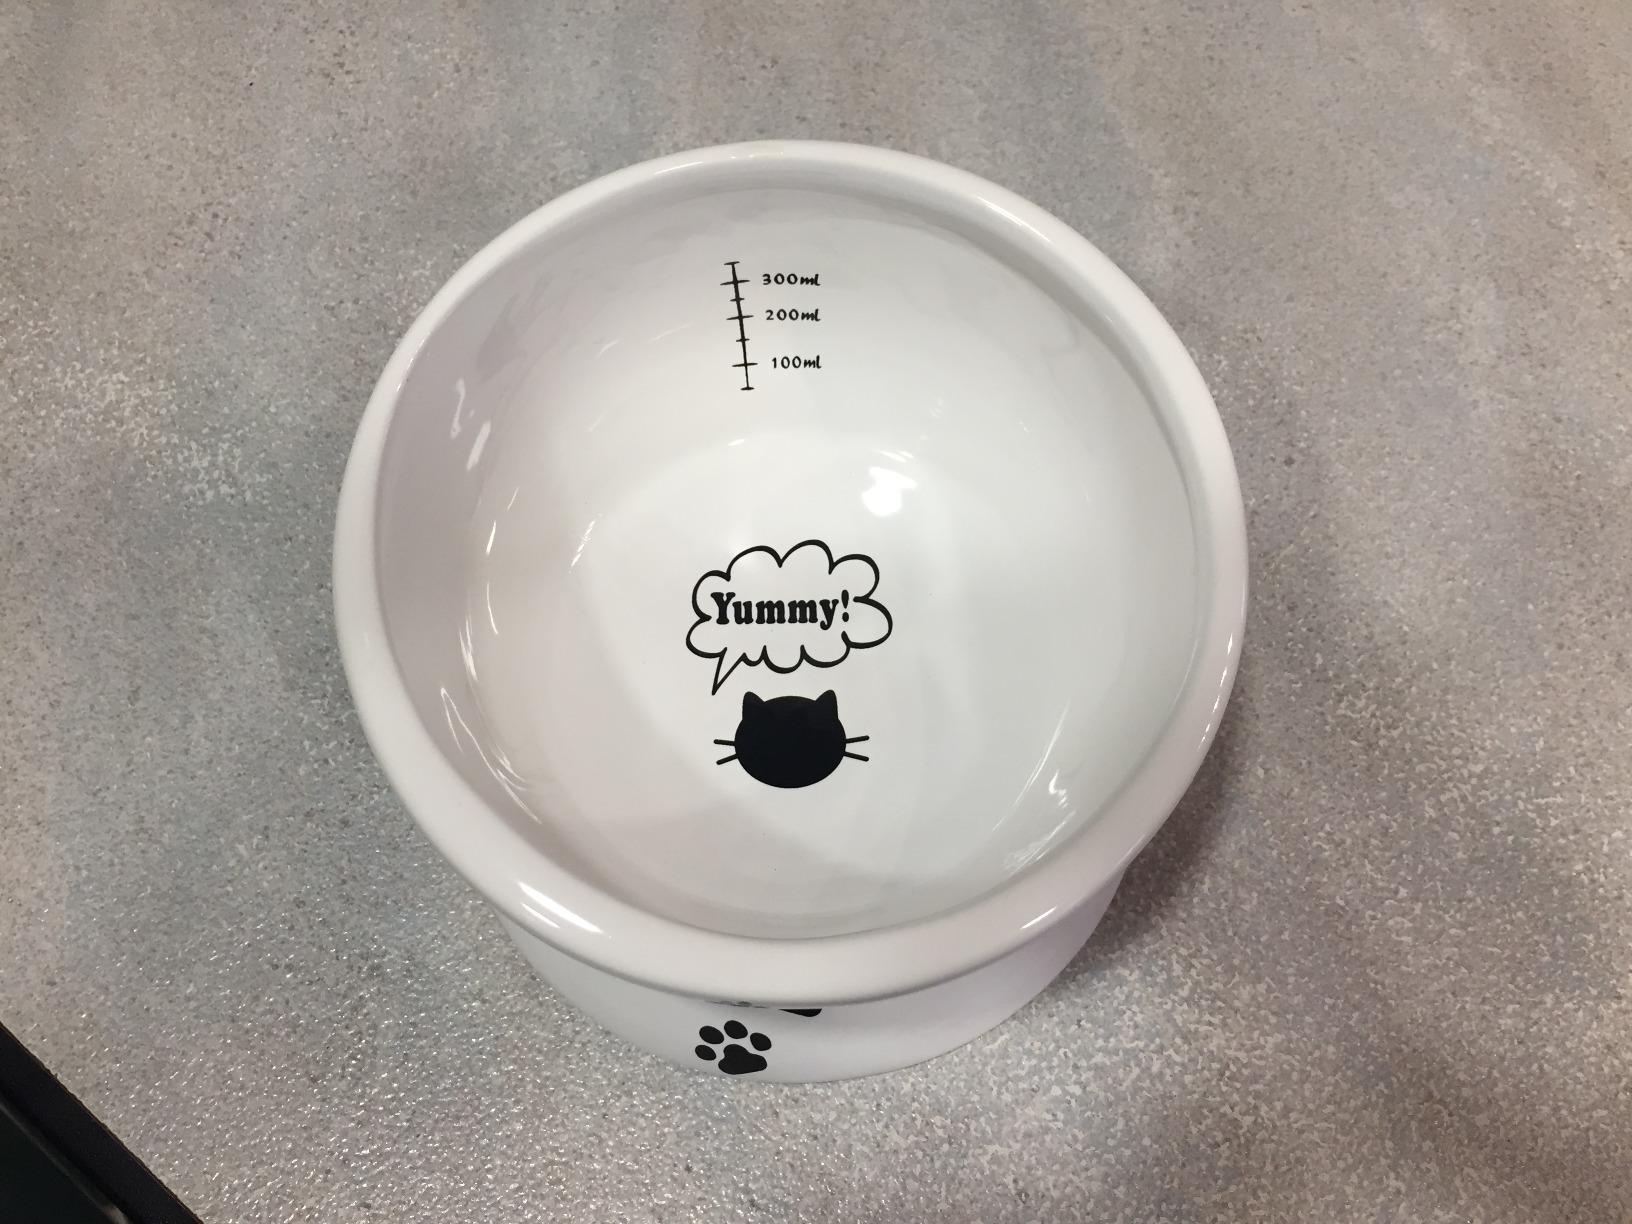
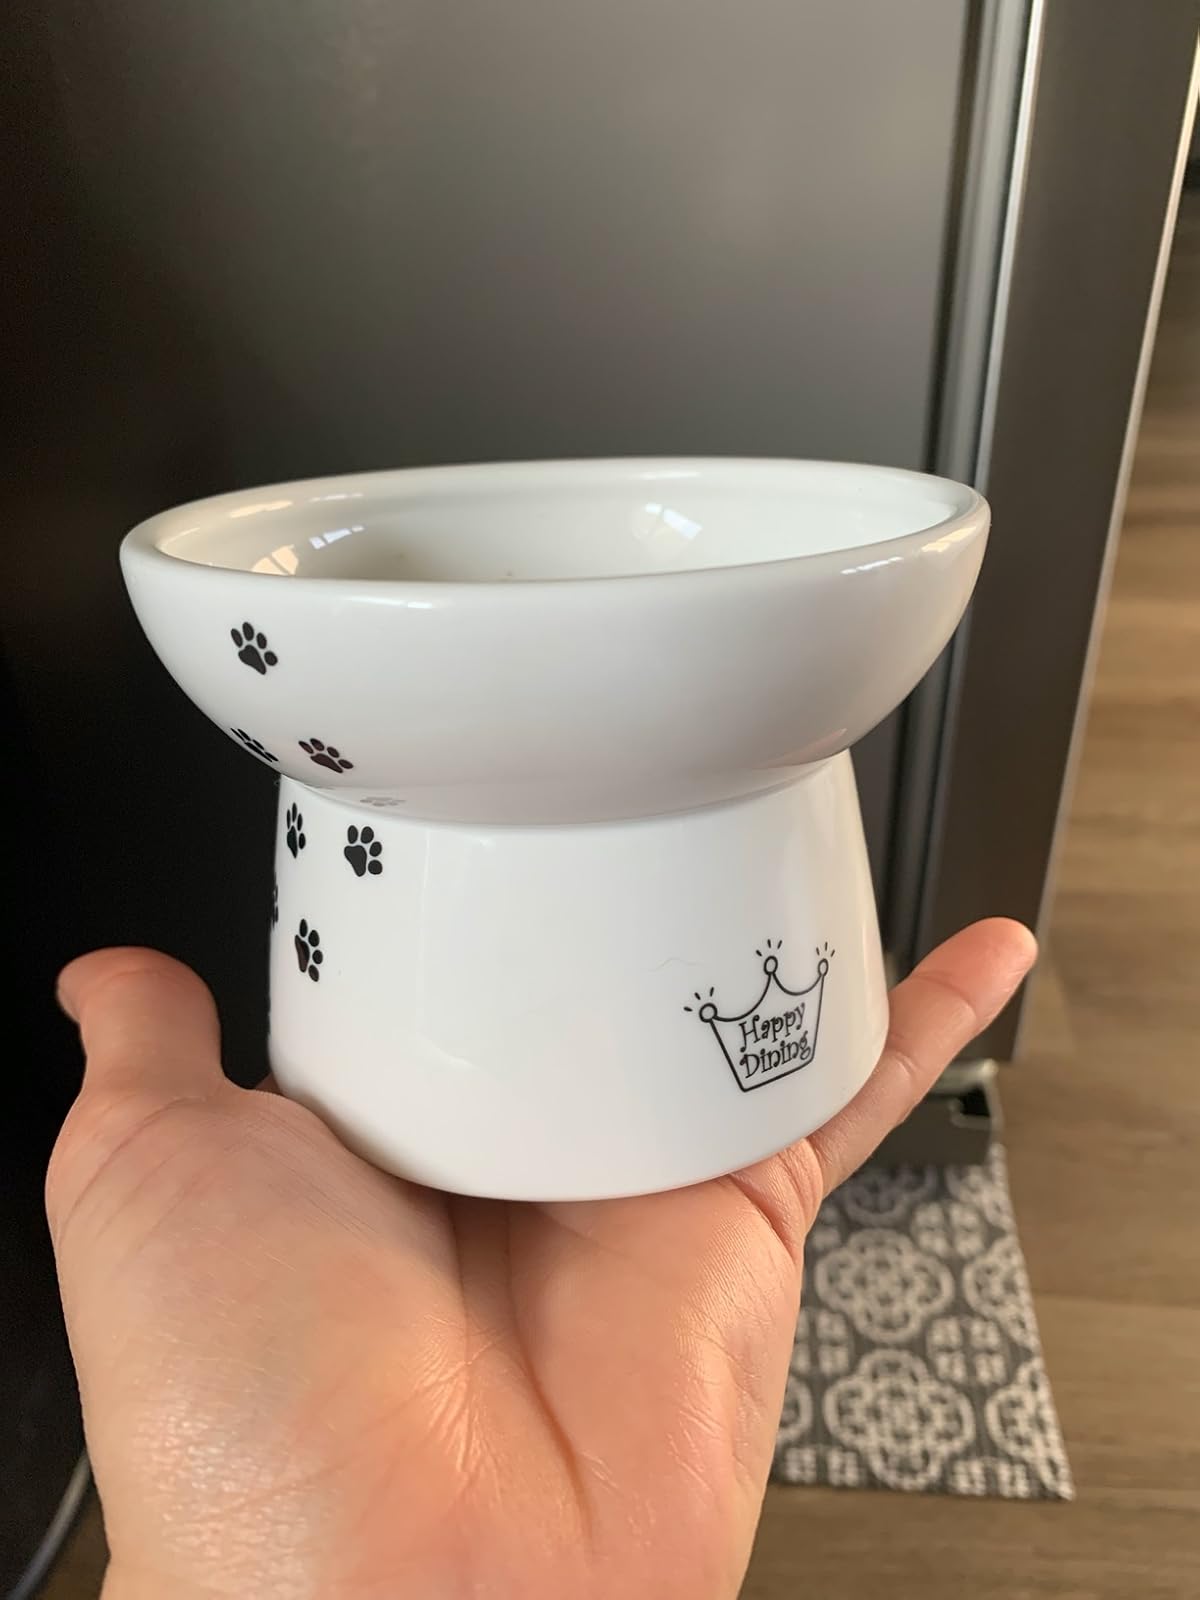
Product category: items_bowl
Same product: no